28th Air Division

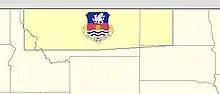
28th Air Division ADC AOR 1960–1969

"On 1 April 1966, the 28th was reassigned, in name only, to Malmstrom Air Force Base, Montana, and replaced the Great Falls Air Defense Sector. The division's area included Montana and part of North Dakota, and later, parts of South Dakota, Nebraska, and Wyoming. Assumed additional designation of 28th NORAD Region after activation of the NORAD Combat Operations Center at the Cheyenne Mountain Complex, Colorado and reporting was transferred to NORAD from ADC at Ent Air Force Base in April 1966."